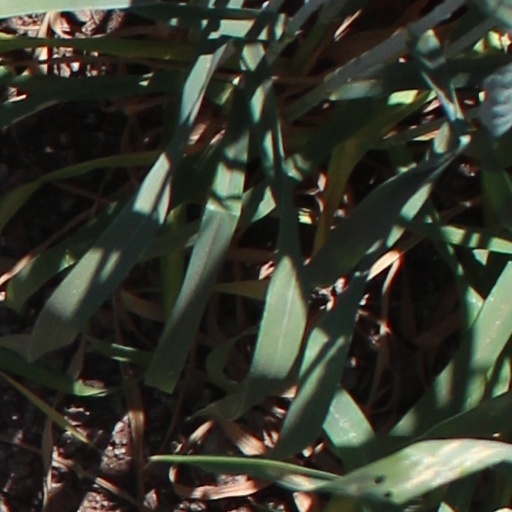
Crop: wheat